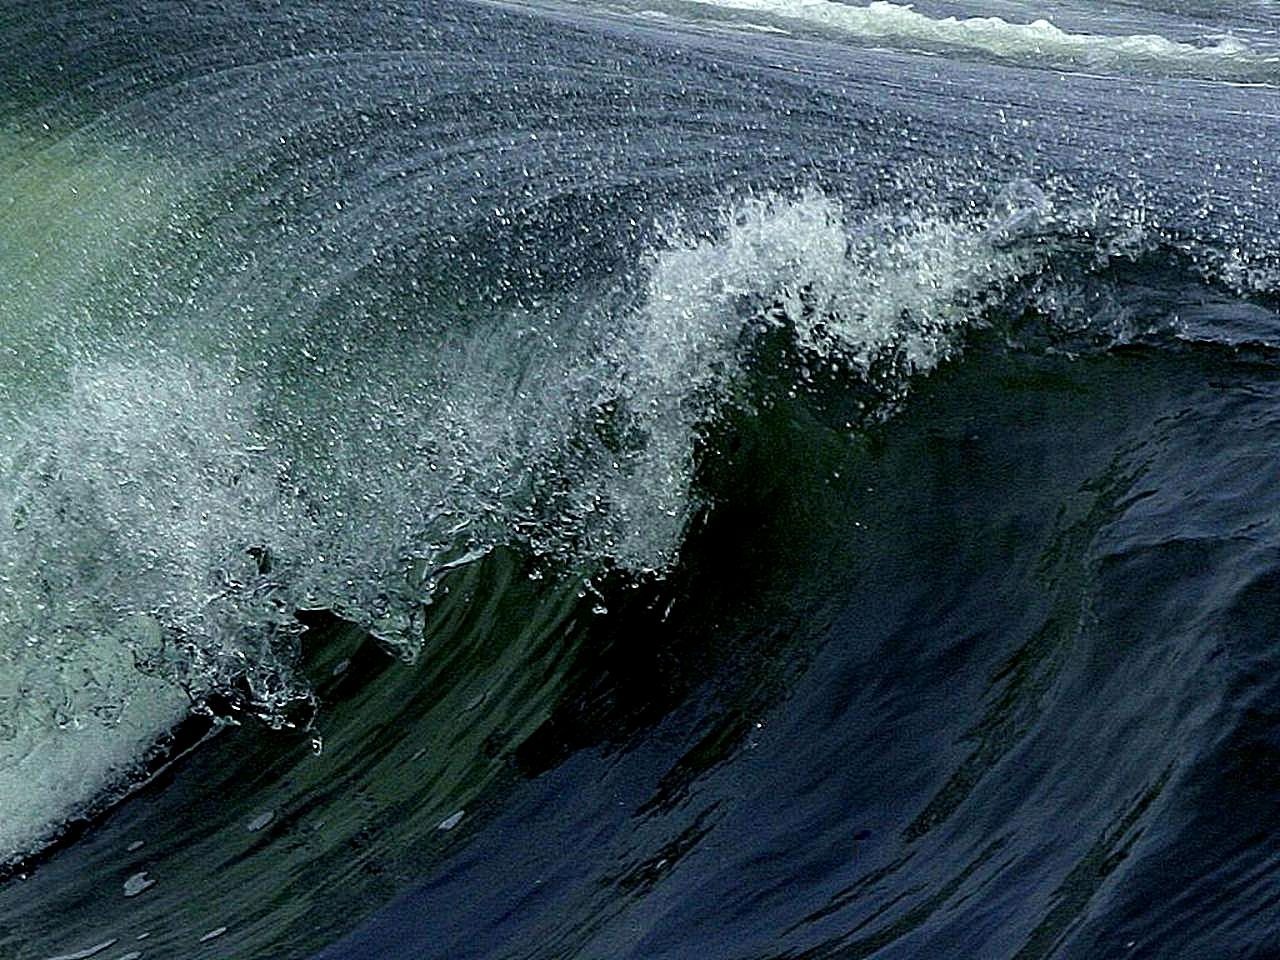
sea, coast, water, nature, ocean, wave, rapid, terrain, waves, landscapes, geological phenomenon, wind wave